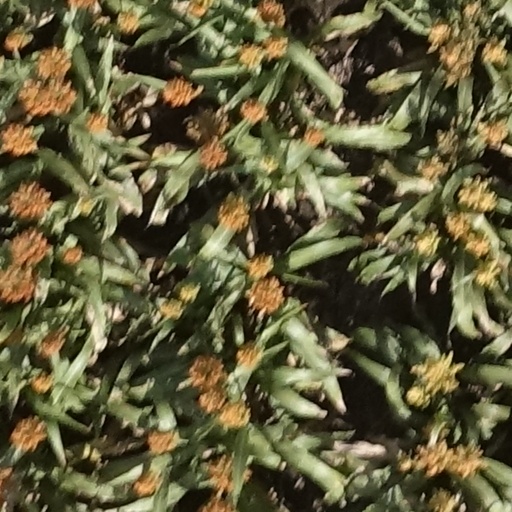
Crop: sorghum